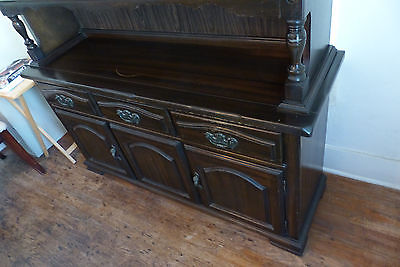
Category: cabinet